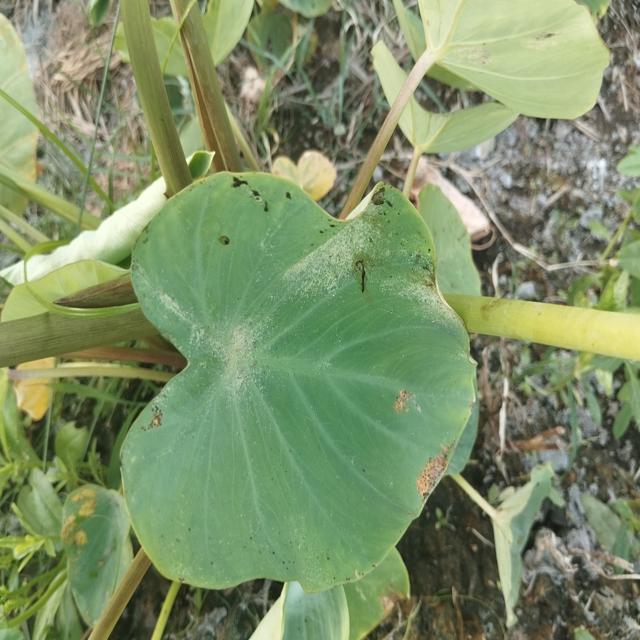
Label: Early_Blight